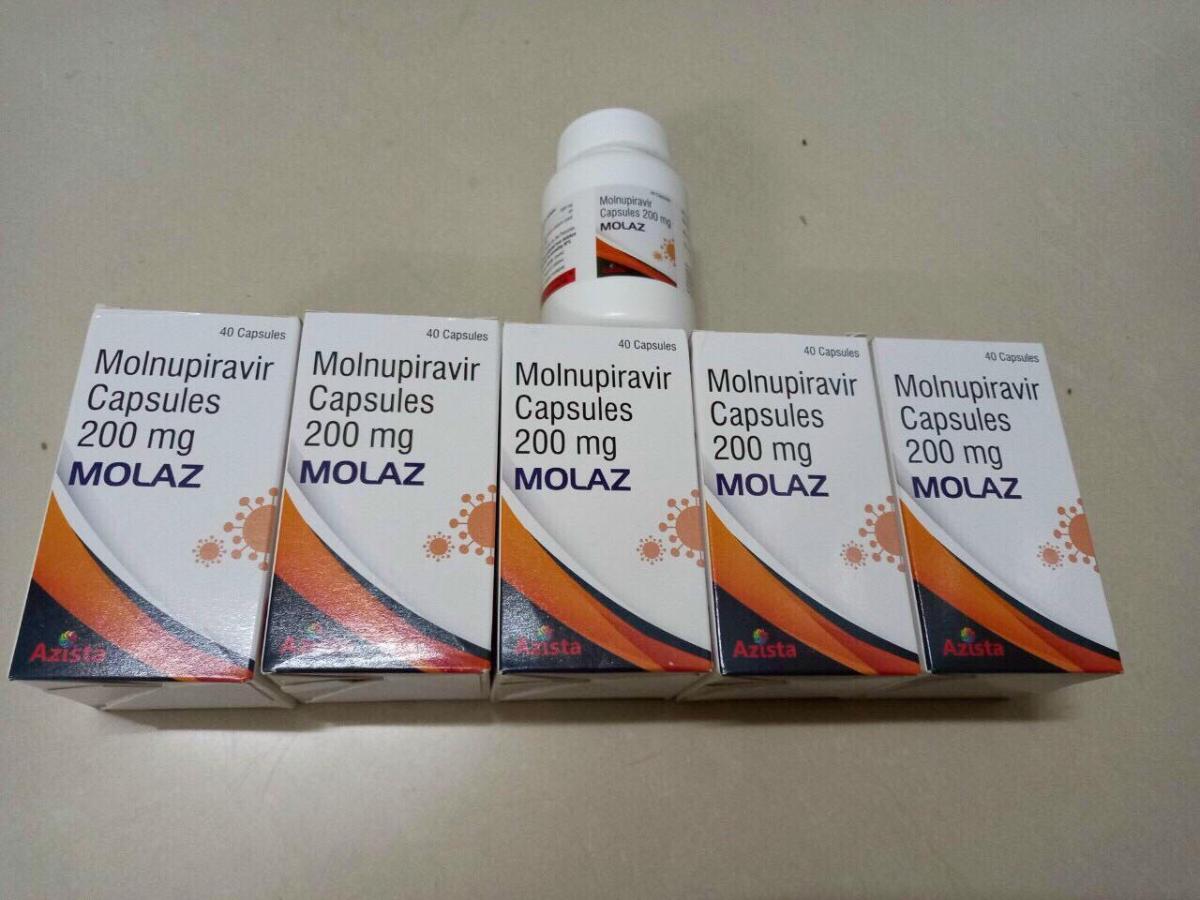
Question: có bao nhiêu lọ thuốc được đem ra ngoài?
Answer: có một lọ thuốc được đặt ở bên ngoài